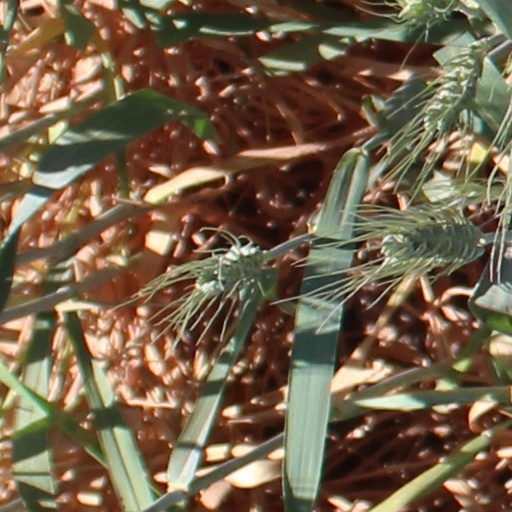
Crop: wheat